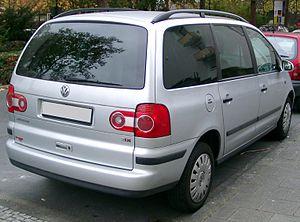
Le Volkswagen Sharan est un véhicule automobile monospace du constructeur allemand Volkswagen.